Pownalborough Courthouse

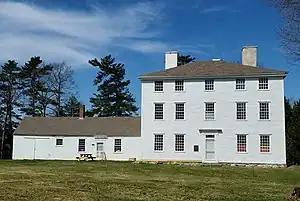
The Courthouse in April 2023

The Pownalborough Courthouse is a historic court house at 23 Courthouse Road in Dresden, Maine, USA. Built in the early 1760s, it was the first county courthouse for Lincoln County, which was established in 1760. It is the only surviving courthouse in the state of Maine that was built during the colonial period, and is now a museum owned and operated by the Lincoln County Historical Society. It was listed on the National Register of Historic Places in 1970.